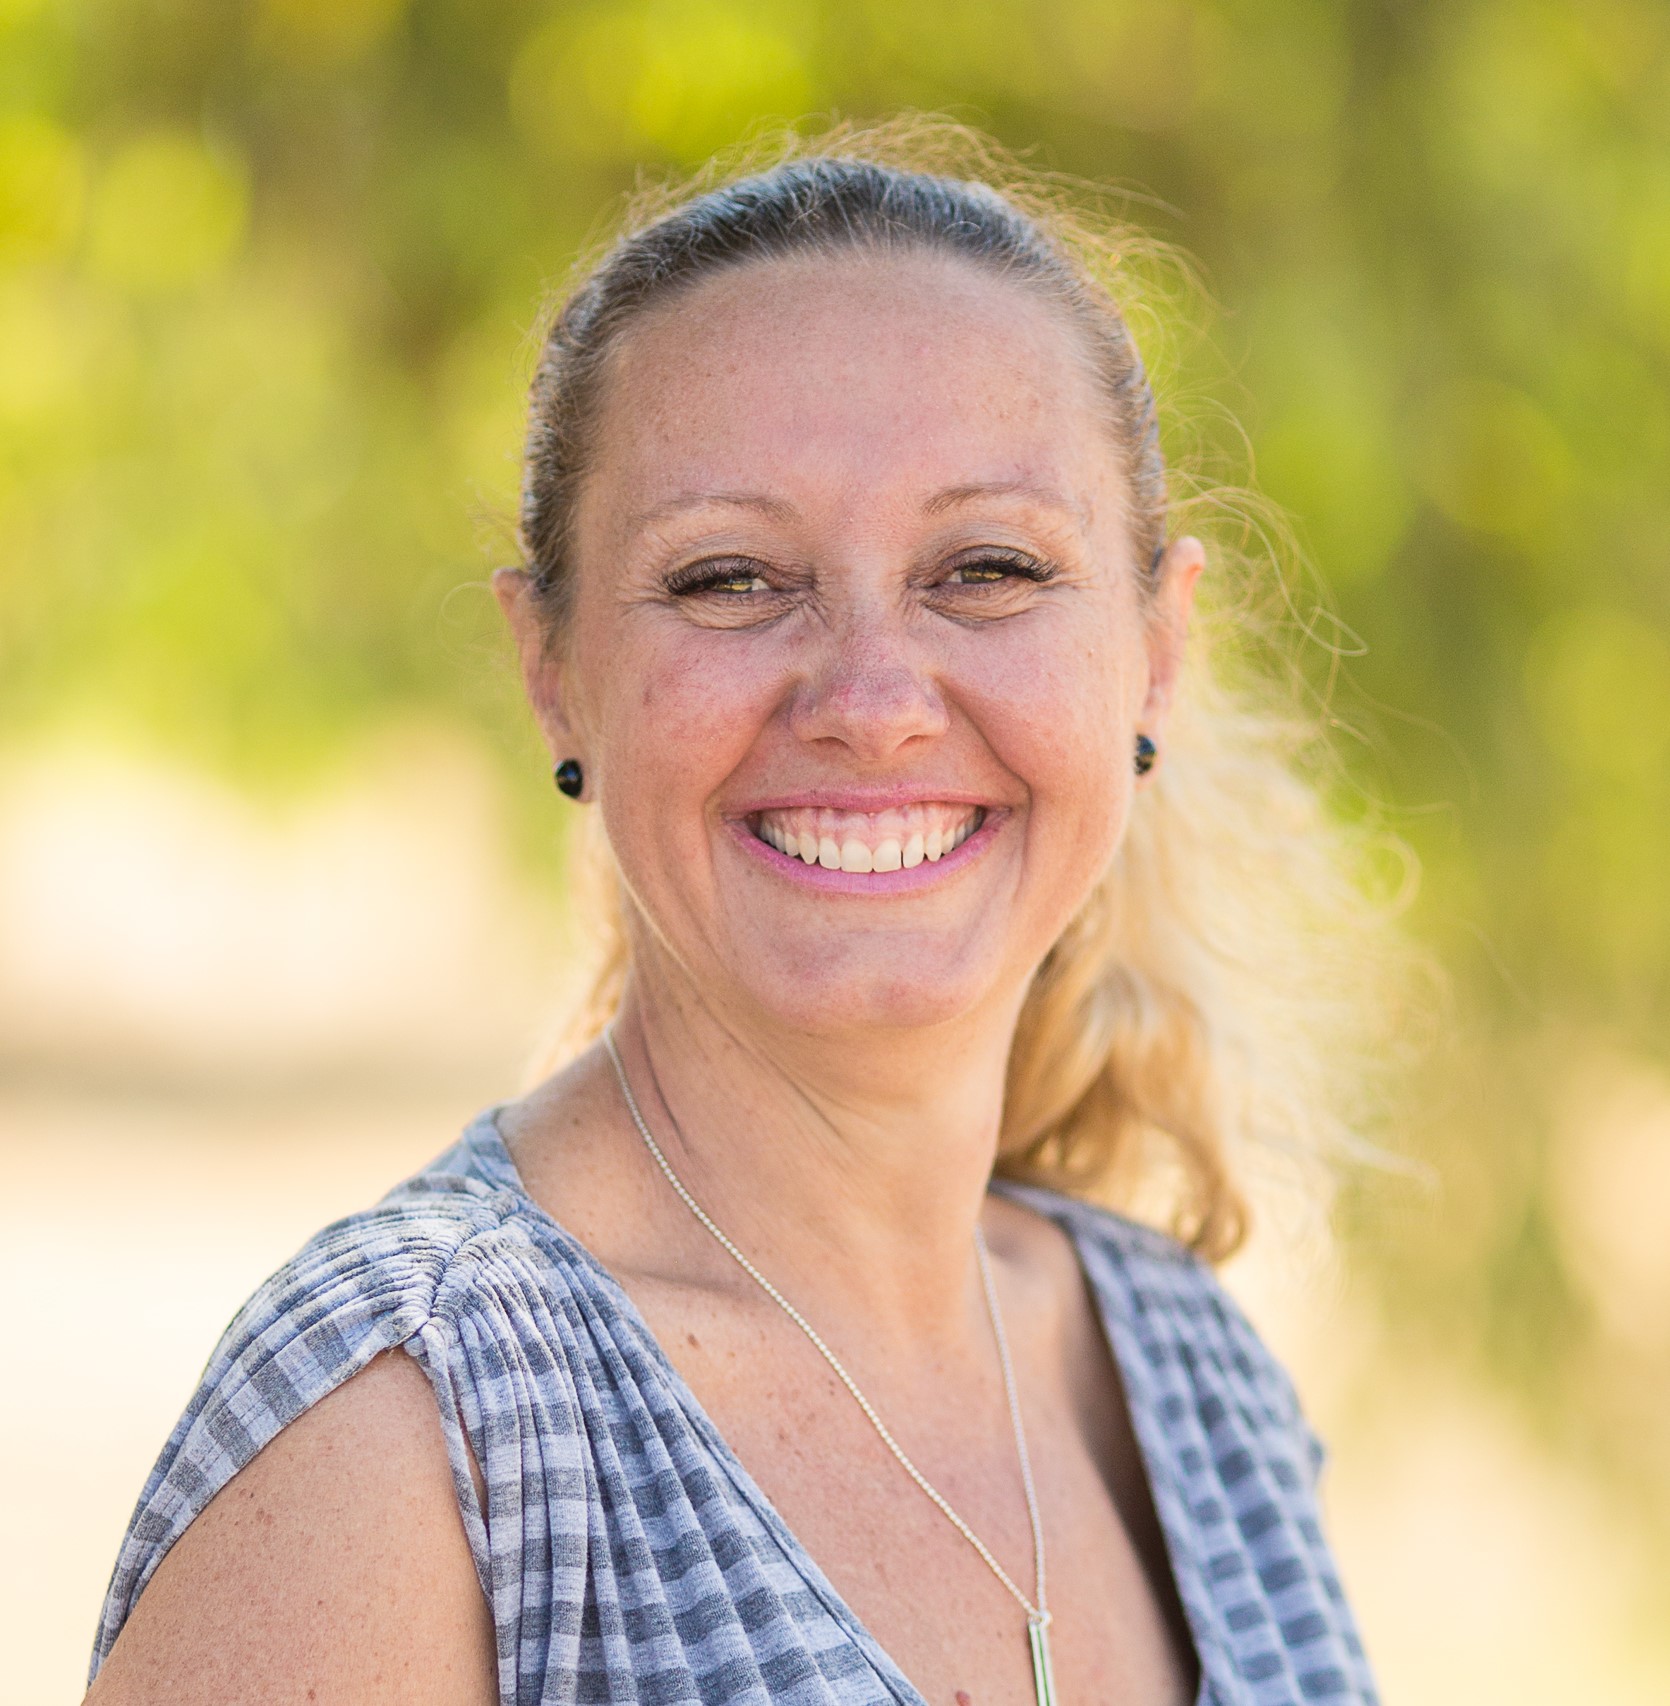
Gender: women